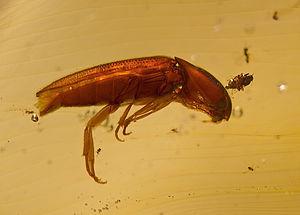
Elateridae dans du copal de Madagascar. Taille du spécimen 9.6mm
Les élatéridés forment une famille de coléoptères qui correspond aux taupins. Cette famille comprend plus de 7 000 espèces. De forme allongée ils ont pour caractéristique de sauter en l'air pour se remettre sur leurs pattes lorsqu'ils sont placés sur le dos. Les larves de cette famille, allongées et cylindriques, dites Vers fil de fer sont phytophages ou carnivores. Elles vivent dans le bois pourri ou dans le sol.
Le copal est une résine semi-fossile, ou sub-fossile, que l'on trouve principalement en Afrique et en Inde. Proche de l'ambre, mais généralement plus clair, il est également utilisé comme gemme pour la confection de bijoux.